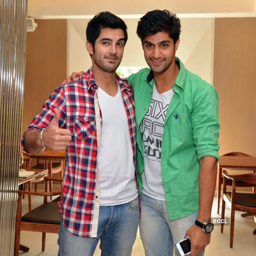
cast enjoy a lunch at person